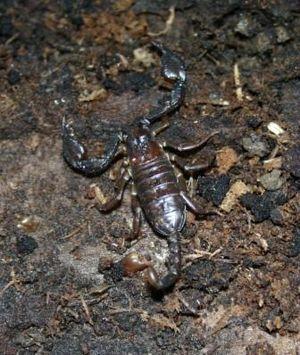
Euscorpius sicanus est une espèce de scorpions de la famille des Euscorpiidae.